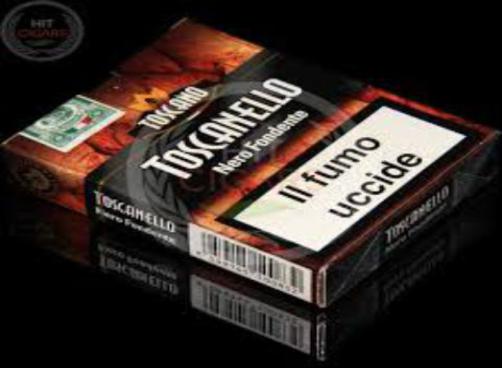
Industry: Necessities